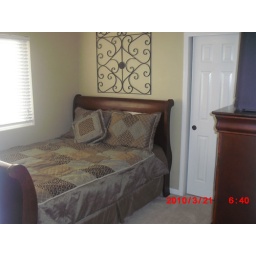
4th bedroom upstairs - currently has queen size bed in it. Window looks out to large back yard